Aero (automobile)

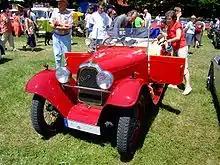
Aero 662

Announced in 1931, the Type 18 (also known as the 662) was powered by a larger 660 cc two-cylinder engine developing , with a top speed of . With improved four-wheel brakes, the Type 18 came as a 3-seater roadster and 4-seat saloon, made using steel-covered timber-framed coachwork. 2,615 Type 18s were built before manufacturing ceased in 1934.